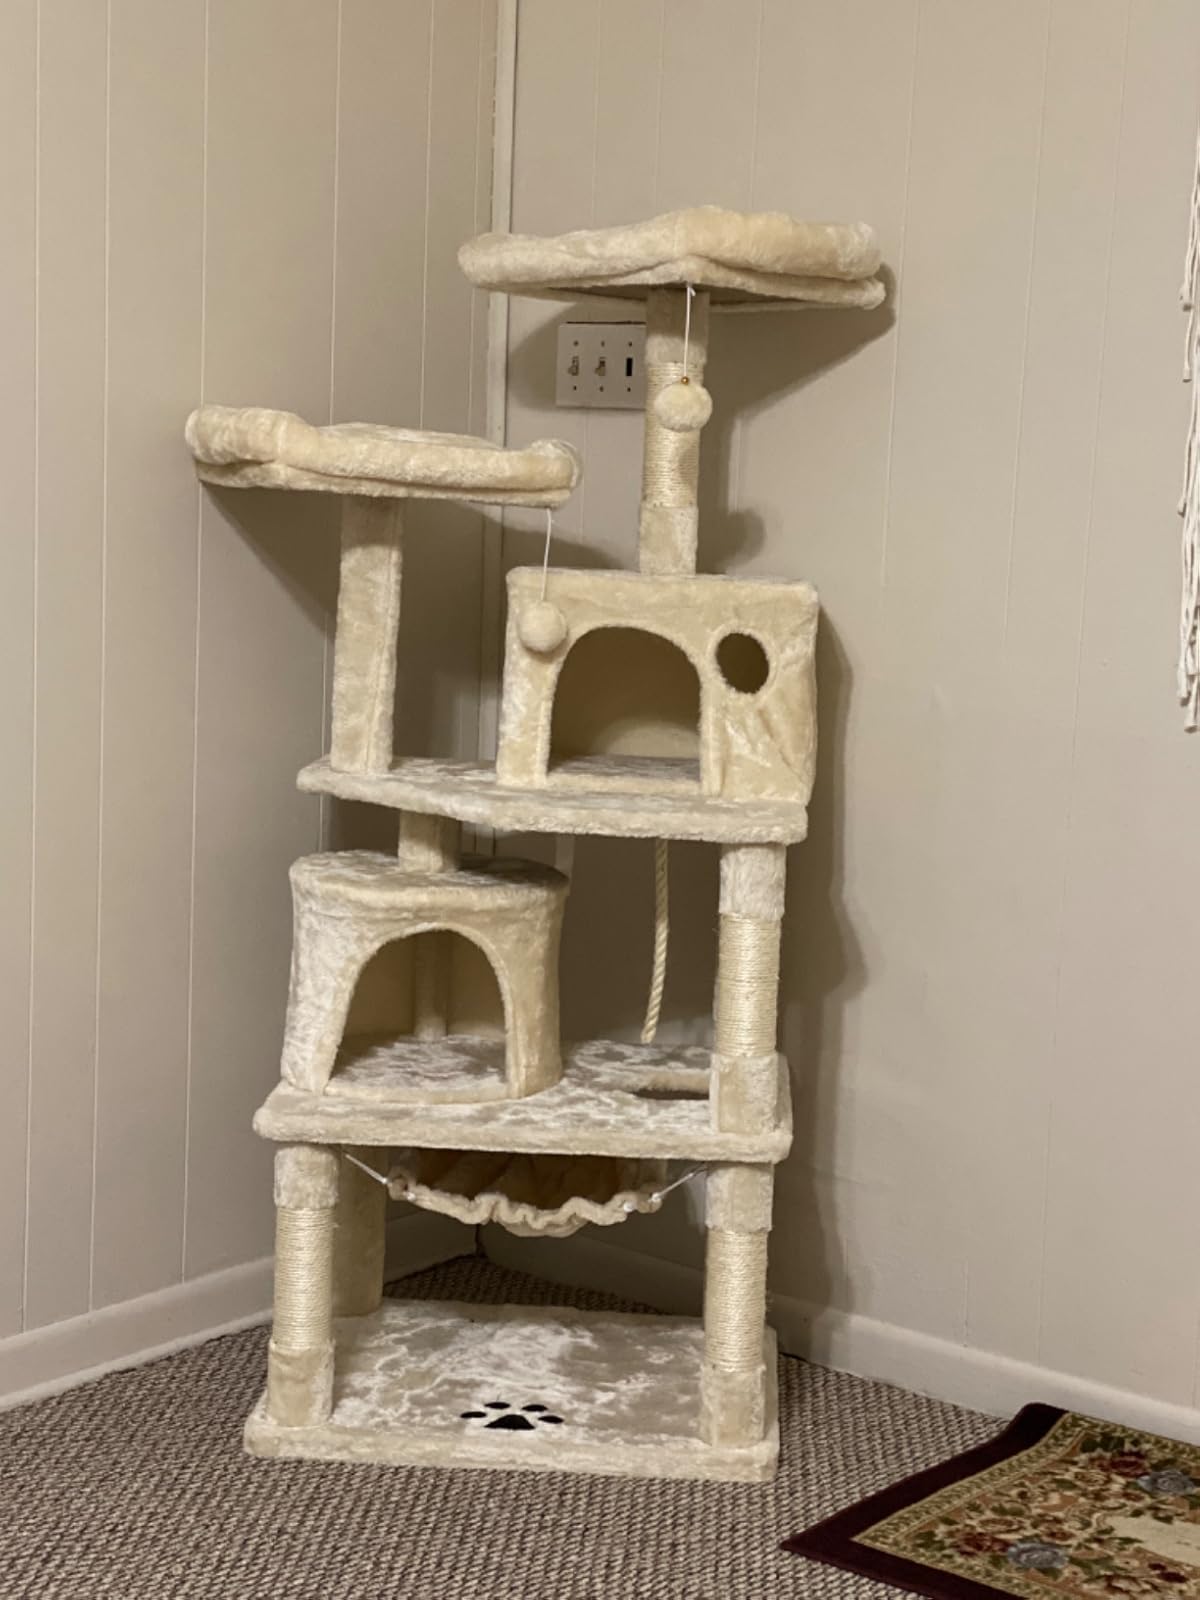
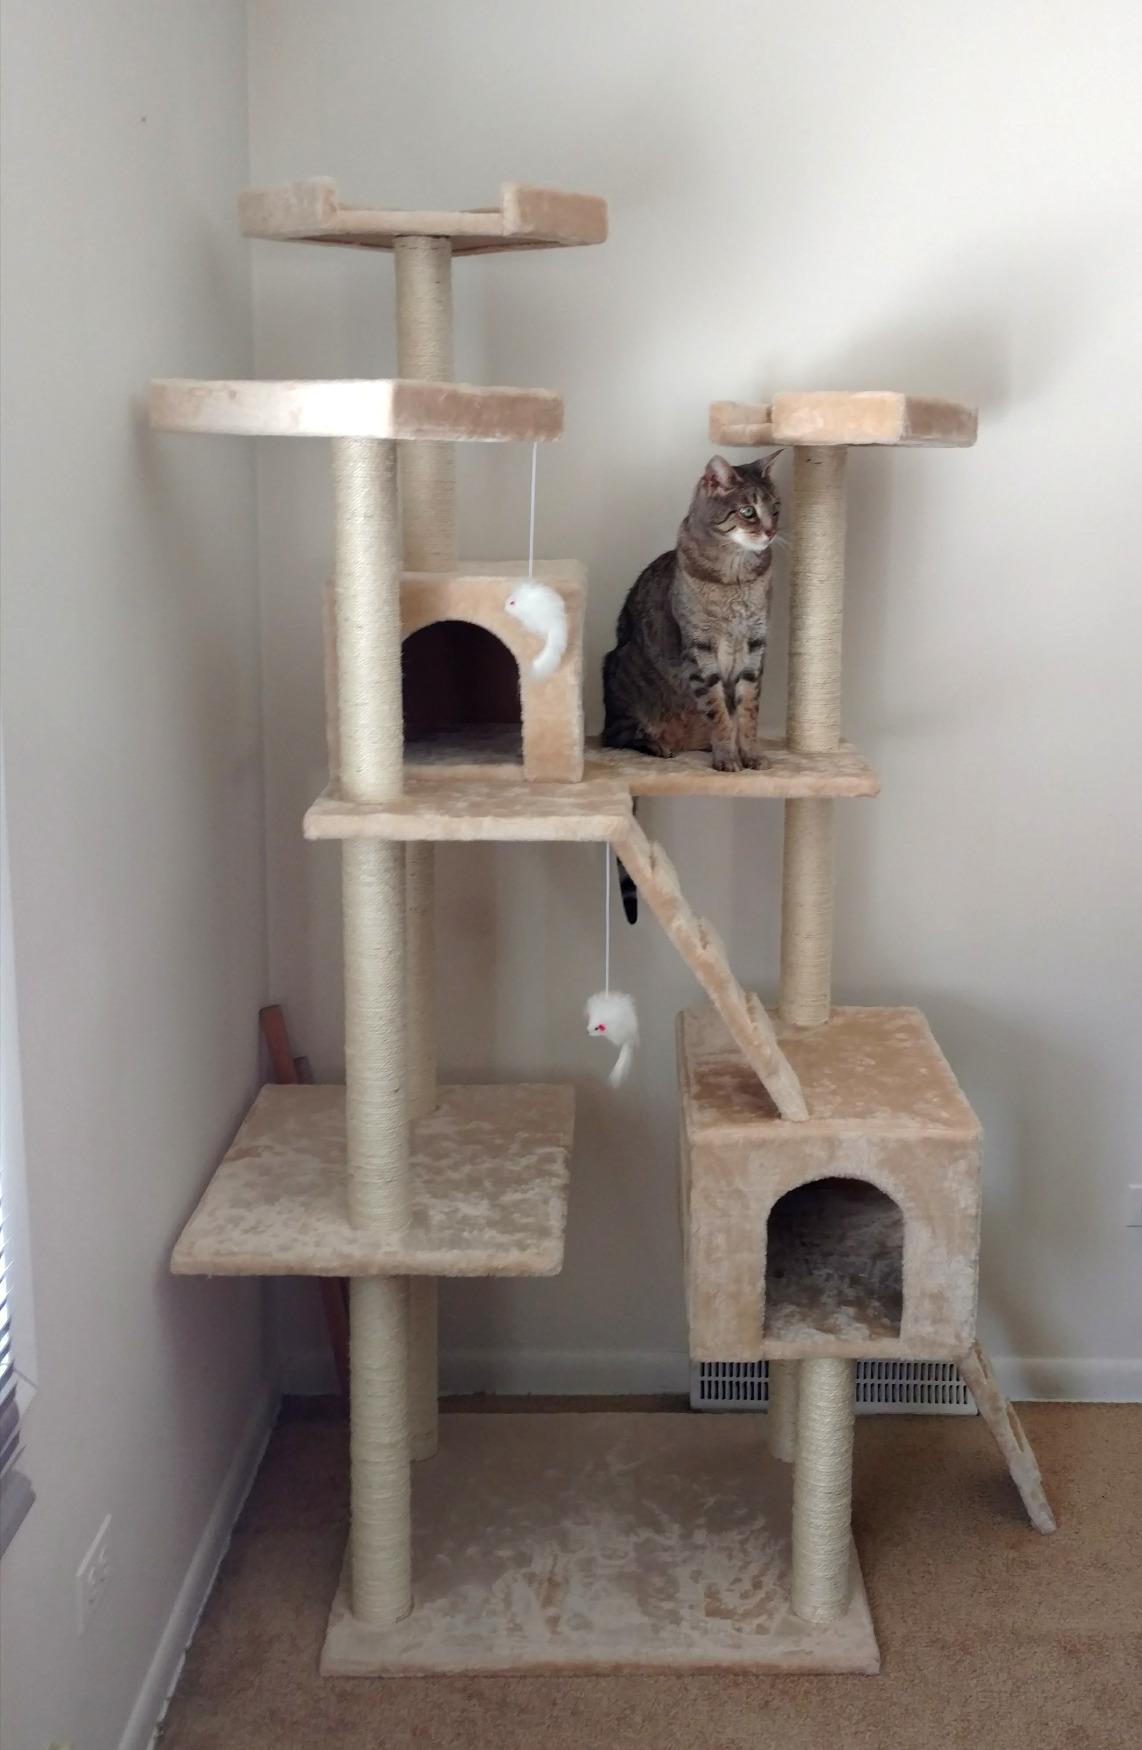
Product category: items_cat tree
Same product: no